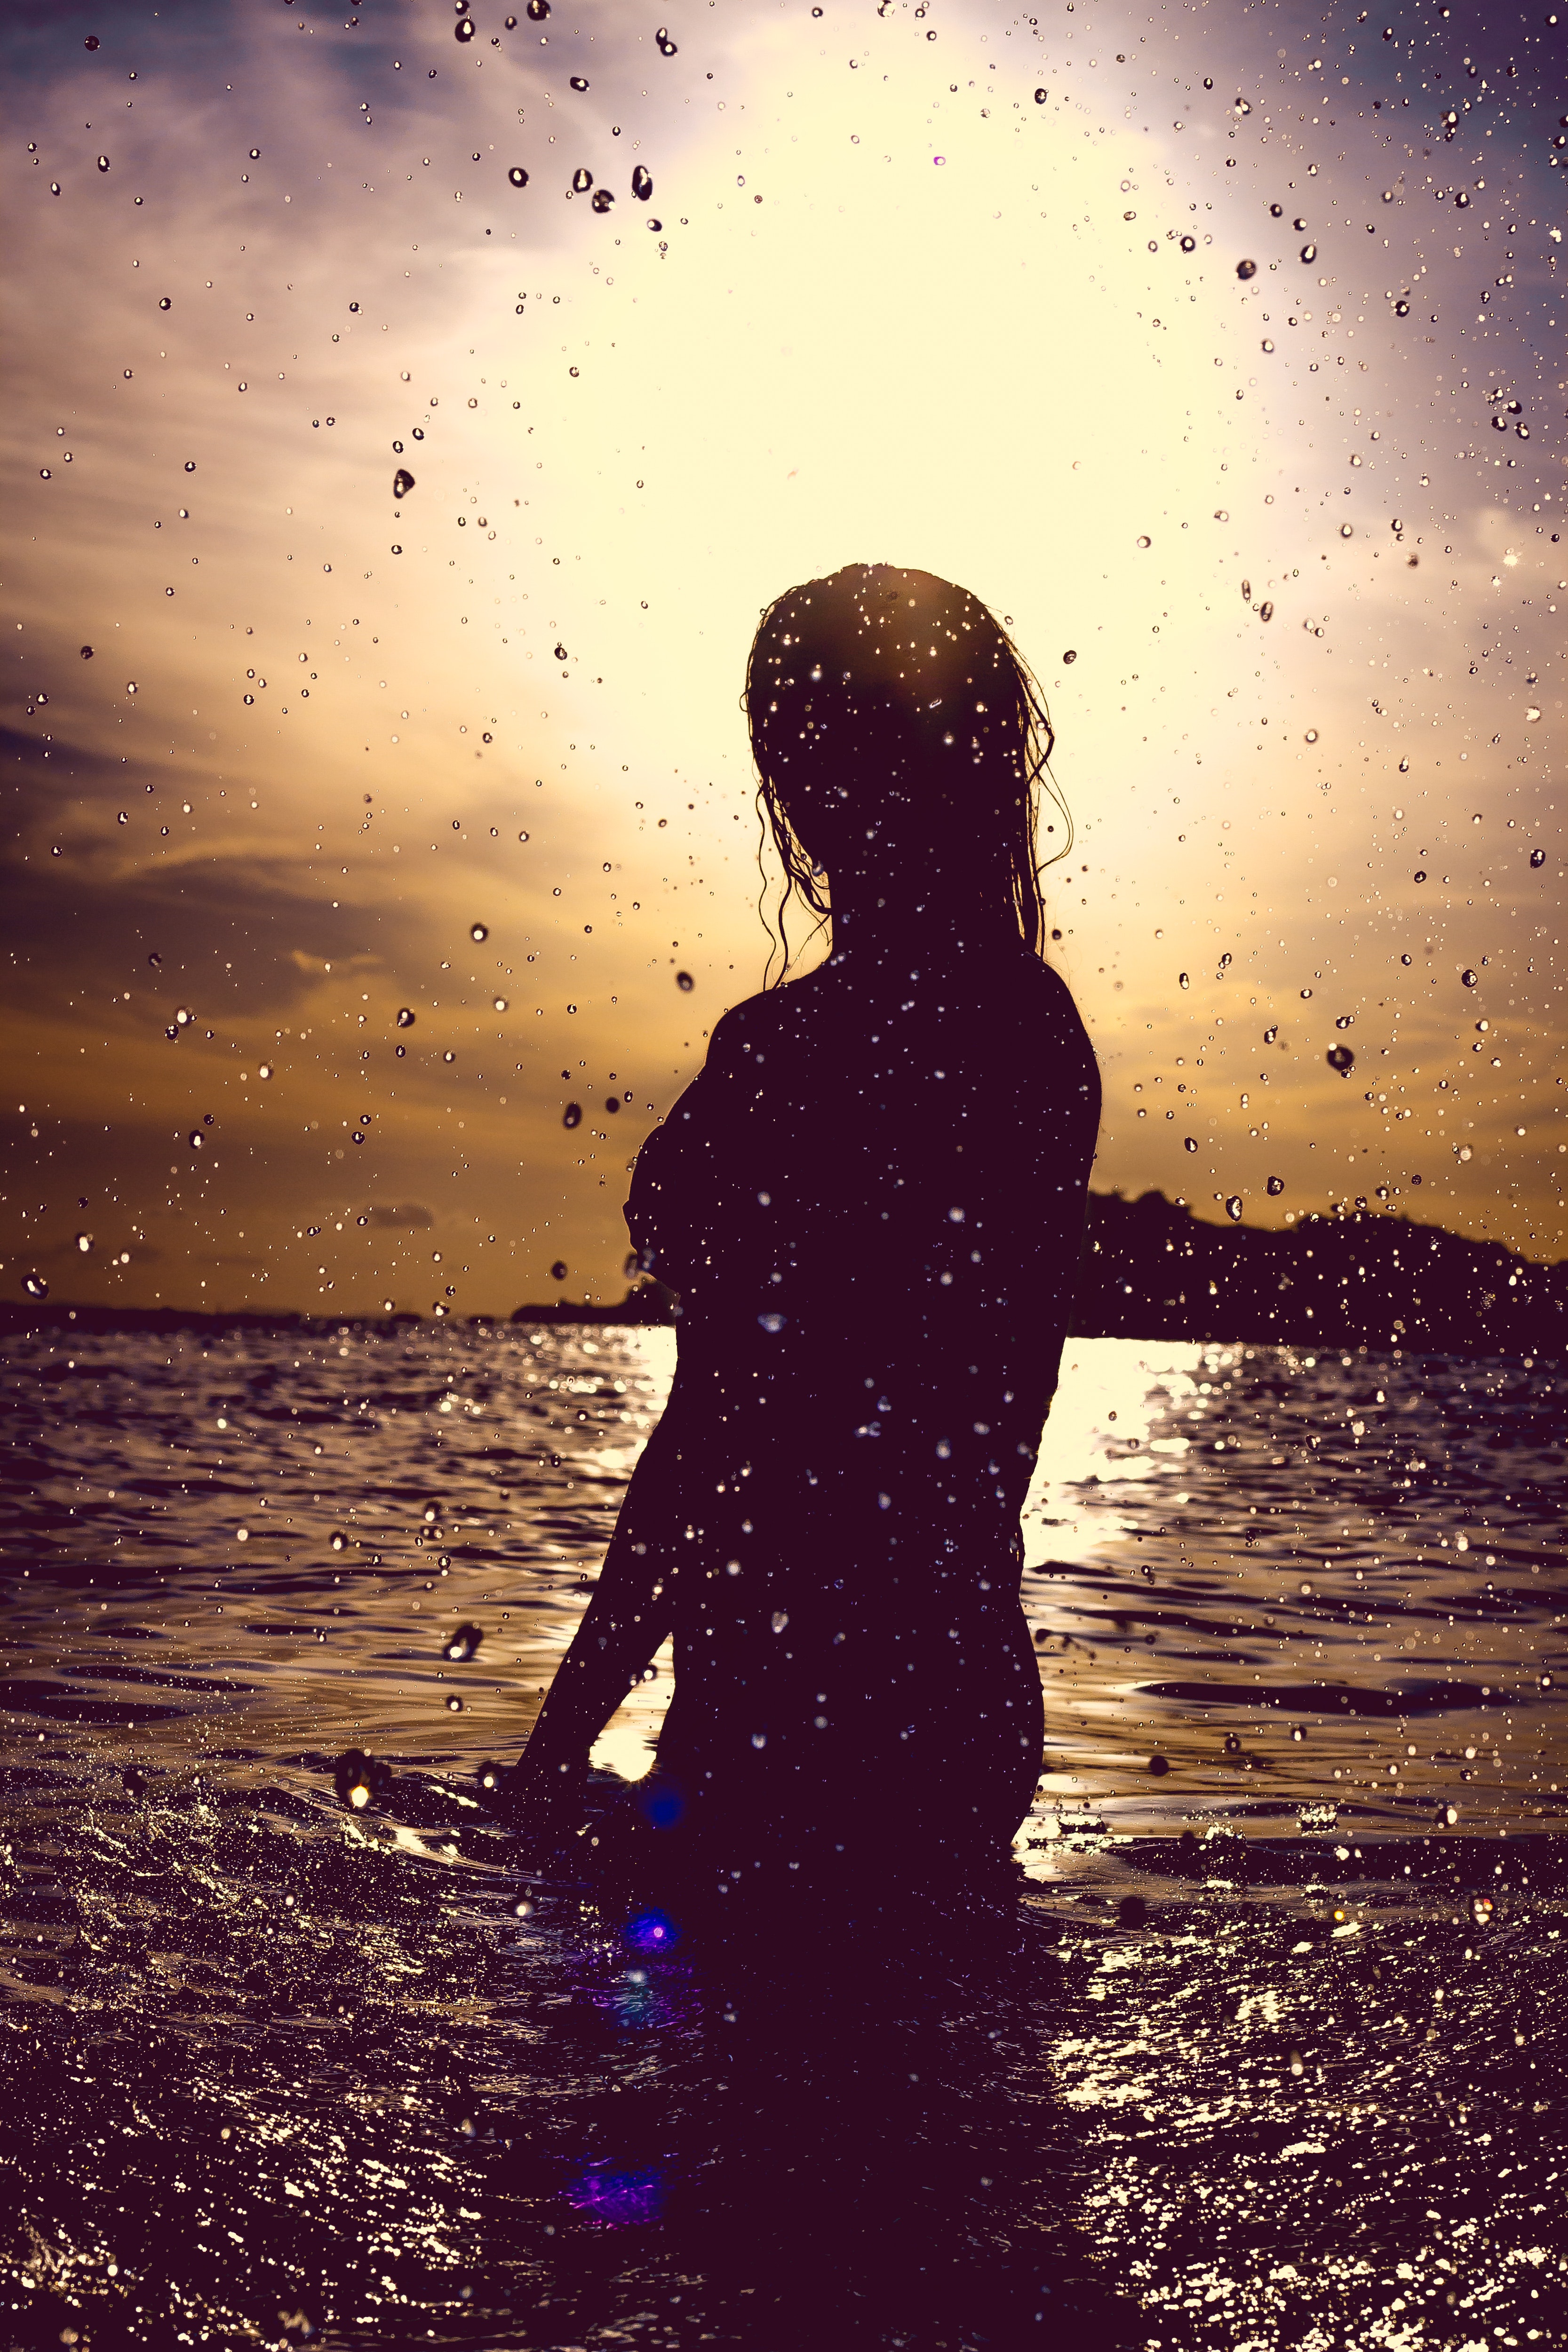
People in nature, sky, water, sea, standing, horizon, ocean, reflection, backlighting, silhouette, cloud, sunlight, photography, wave, sunset, calm, happy, beach, wind wave